Egypt–Japan relations

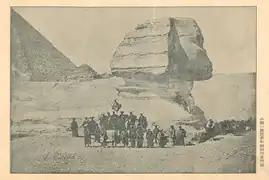
Members of the Ikeda Nagaoki's Japanese Mission to Europe in front of the Great Sphinx of Giza

Modern relations were established in 1922, when Japan recognized Egypt's independence. In 1945 the Egyptian government declared war on the Japanese Empire as part of the Allied war effort. With Egypt seen by Japan as a crucial ally for maintaining regional security and as a gateway to the Middle East, economic connections were reestablished in the 1950s and were characterized by substantial trade and investment flows. Since then, there has been a history of a cordial relationship, with several visits by senior diplomats and, most notably, visits by respective heads of state — in 1995, Japanese prime minister Tomiichi Murayama visited Egypt and former president Mubarak of Egypt has visited Japan on several occasions 1983, 1995, and 1999. This habit of visitation is maintained up to the present day, with the current president Abdel Fattah el-Sisi having visited Japan three times between the years of 2016 and 2020.